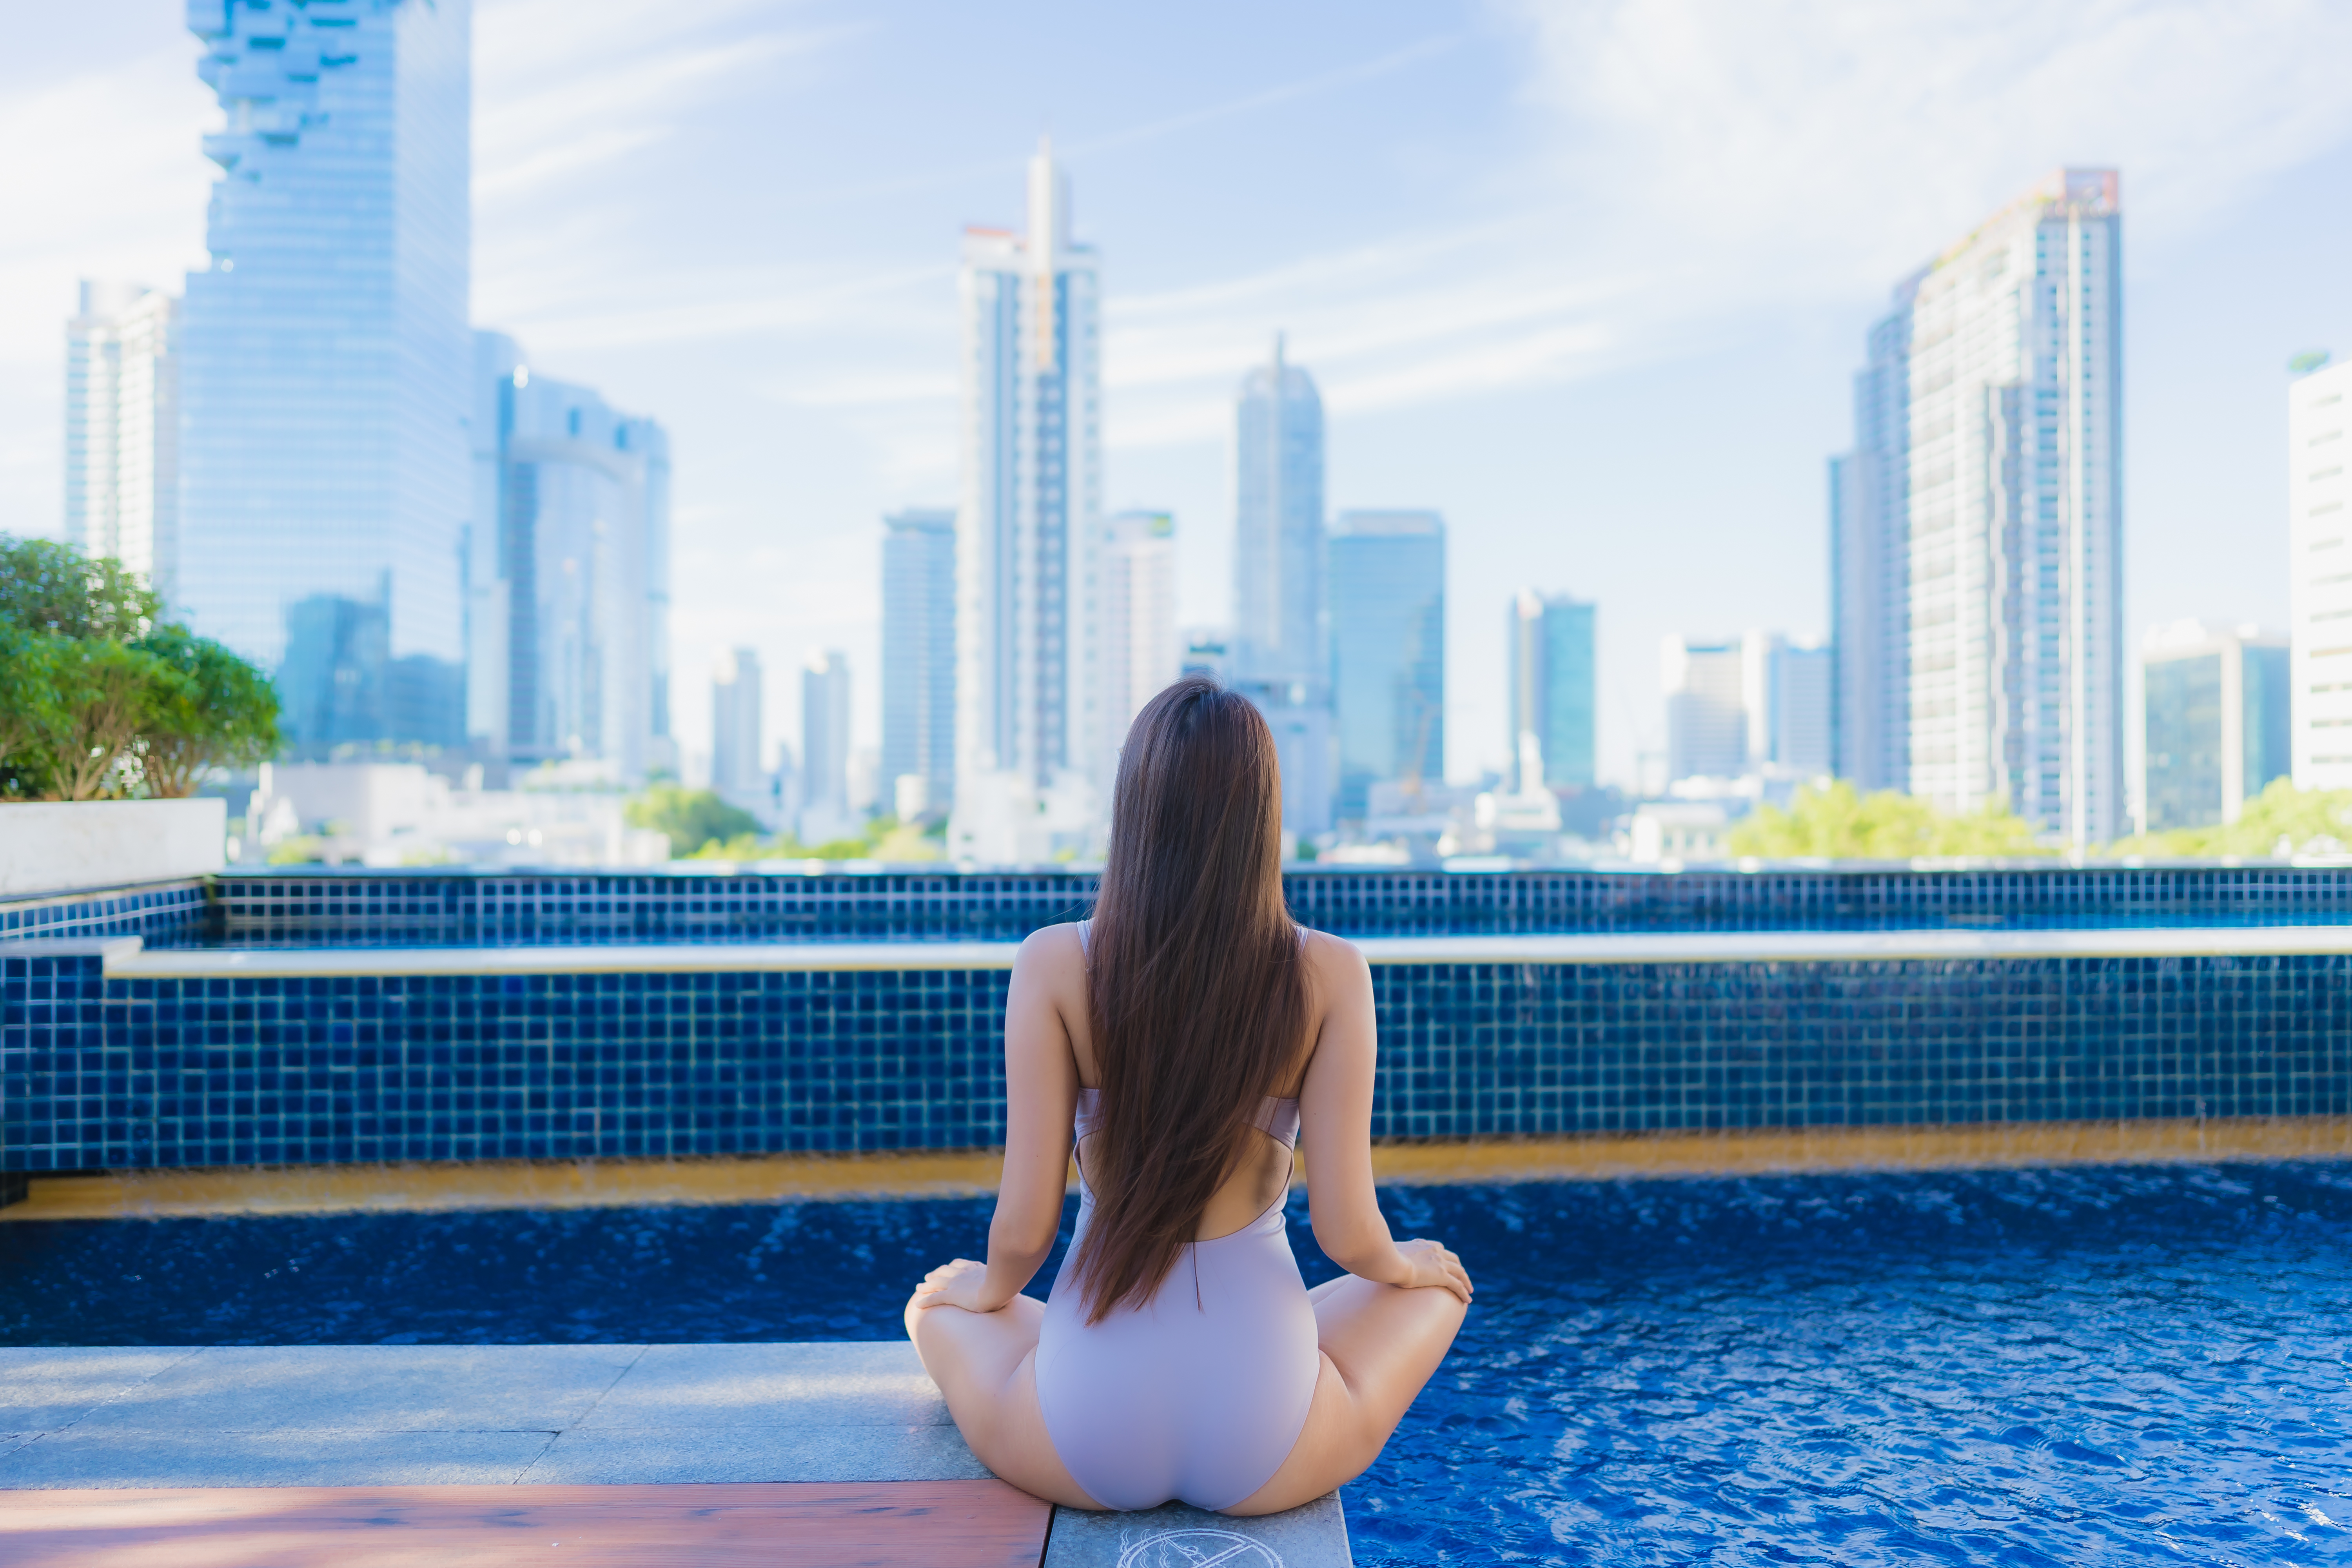
asian, attractive, beach, beautiful, beauty, bikini, blue, body, caucasian, enjoy, fashion, female, float, fun, girl, glamour, hair, happy, hat, holiday, hotel, leisure, lifestyle, luxury, model, people, pool, pretty, relax, resort, sea, sexy, spa, summer, sun, sunbathing, sunny, swimming, tan, top view, travel, tropical, vacation, water, woman, young, sitting, sky, daytime, swimming pool, human settlement, city, leg, architecture, physical fitness, sunlight, real estate, cityscape, skyscraper, long hair, skyline, building